SS Himalaya (1948)

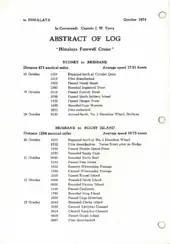
SS "Himalaya" final voyage log

"Himalaya" was built at Barrow-in-Furness by Vickers-Armstrongs and launched 5 October 1948. She had an identical hull and machinery to the Orient Line's "Orcades" (yard no. 950 to "Himalaya"'s 951), though differing in superstructure and internal layout. She began her service on the Tilbury-Bombay-Australia route in 1949 following her departure from the shipbuilding yard in August. During her commission "Himalaya" underwent a number of improvements the first of which was, although controversial at the time, a funnel cowl to keep the liner's decks clear of debris without interference to the boilers.